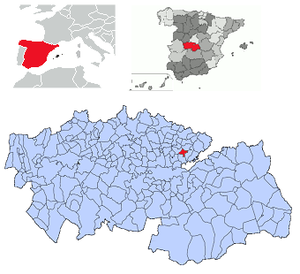
Cobeja est une commune d'Espagne de la province de Tolède dans la communauté autonome de Castille-La Manche.